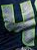
Number: 4